Scepter of Dagobert

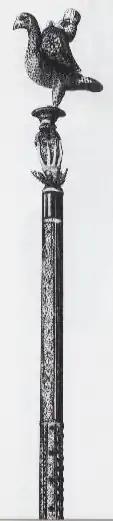
The Sceptre of Dagobert.

Originally part of the French Crown Jewels, sometimes considered its oldest part, and dating from the 7th century, the scepter of Dagobert was stored in the treasure of the Basilica of Saint-Denis (also known as Basilique royale de Saint-Denis) until 1795, when it disappeared, stolen in the basilica and never seen again.